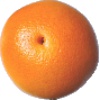
Label: Grapefruit Pink 1